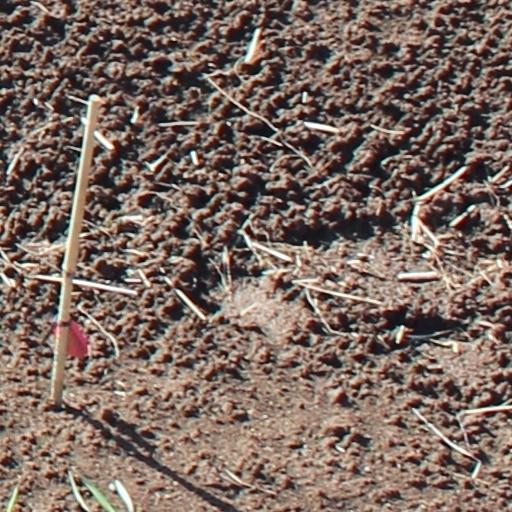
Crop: wheat